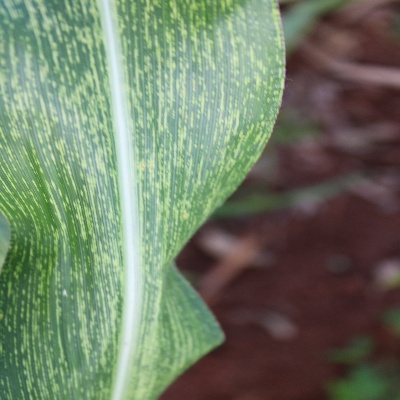
Crop: Maize
Condition: streak virus